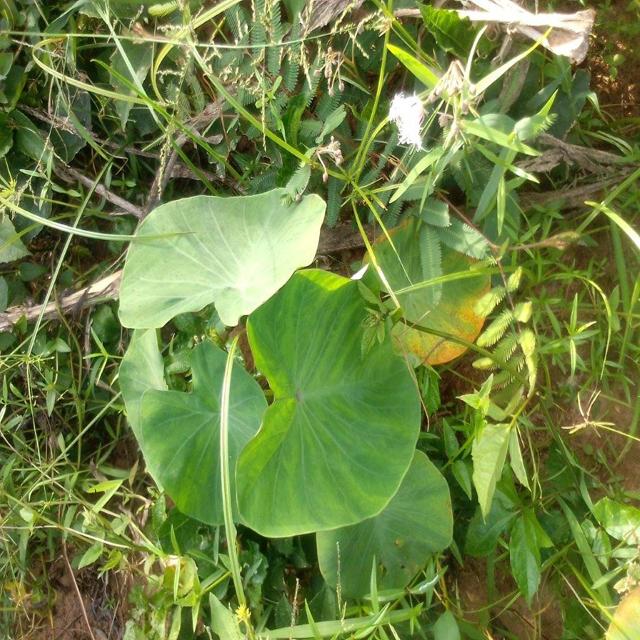
Label: Healthy